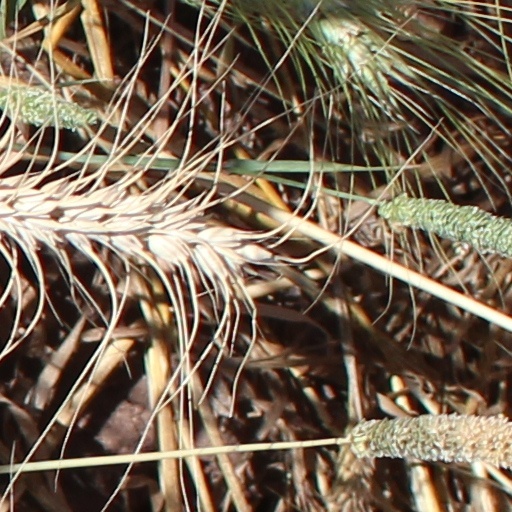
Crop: wheat